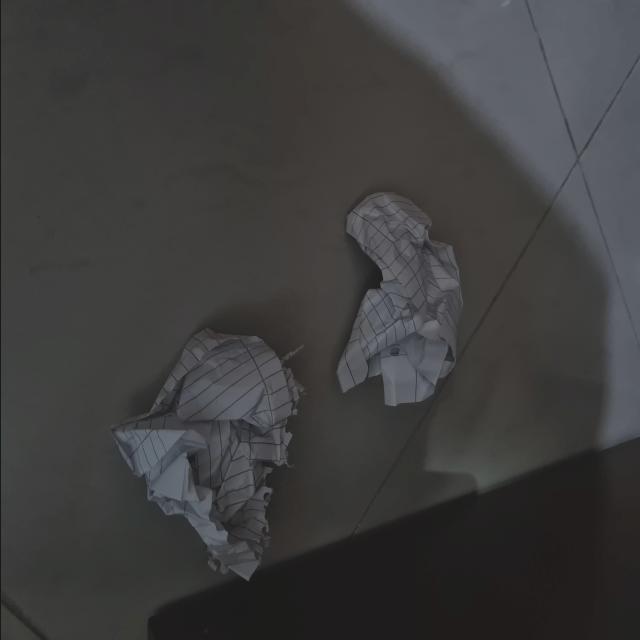
Label: tissues